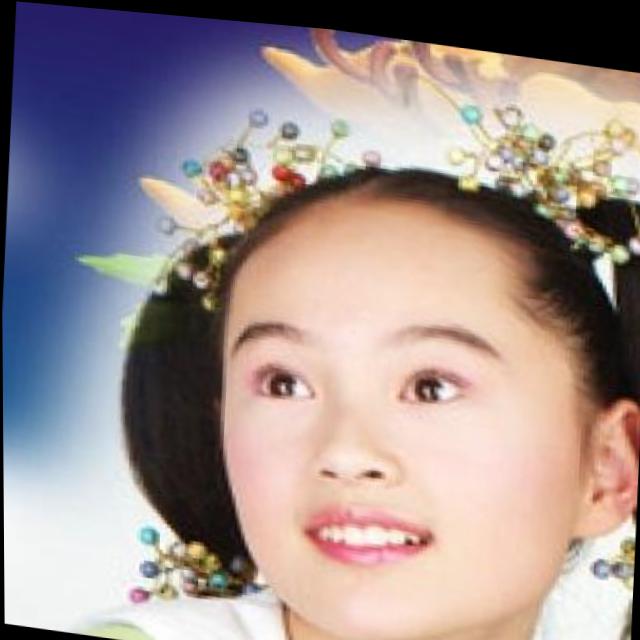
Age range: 0-12